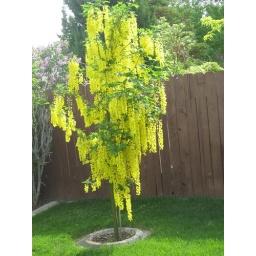
The golden chain tree in full flower.